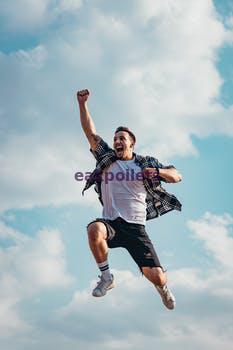
Label: Watermark